Sky position (RA, Dec in degrees): 236.554, 5.149
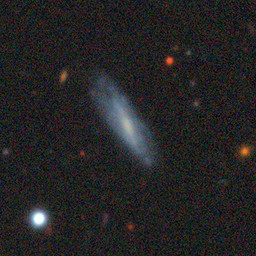
Galaxy morphology: Edge-on Galaxies without Bulge